Religion in Brazil

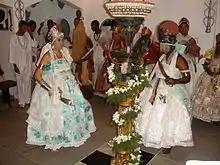
People during a celebration of Orisha, in Candomblé of "Ile Ase Ijino Ilu Orossi"

The Eastern Orthodox Church is also present in Brazil. The Orthodox Metropolitan Cathedral, located in São Paulo, is the See of the Archdiocese of the Greek Orthodox Church of Antioch in São Paulo. It is an example of Byzantine architecture that can be appreciated in South America. Its construction, which began in the 1940s, was inspired by the Basilica of Hagia Sophia of Istanbul and was inaugurated in January 1954. According to IBGE, there were 131,571 Orthodox Christians in Brazil. There are also Oriental Orthodox communities in Brazil.